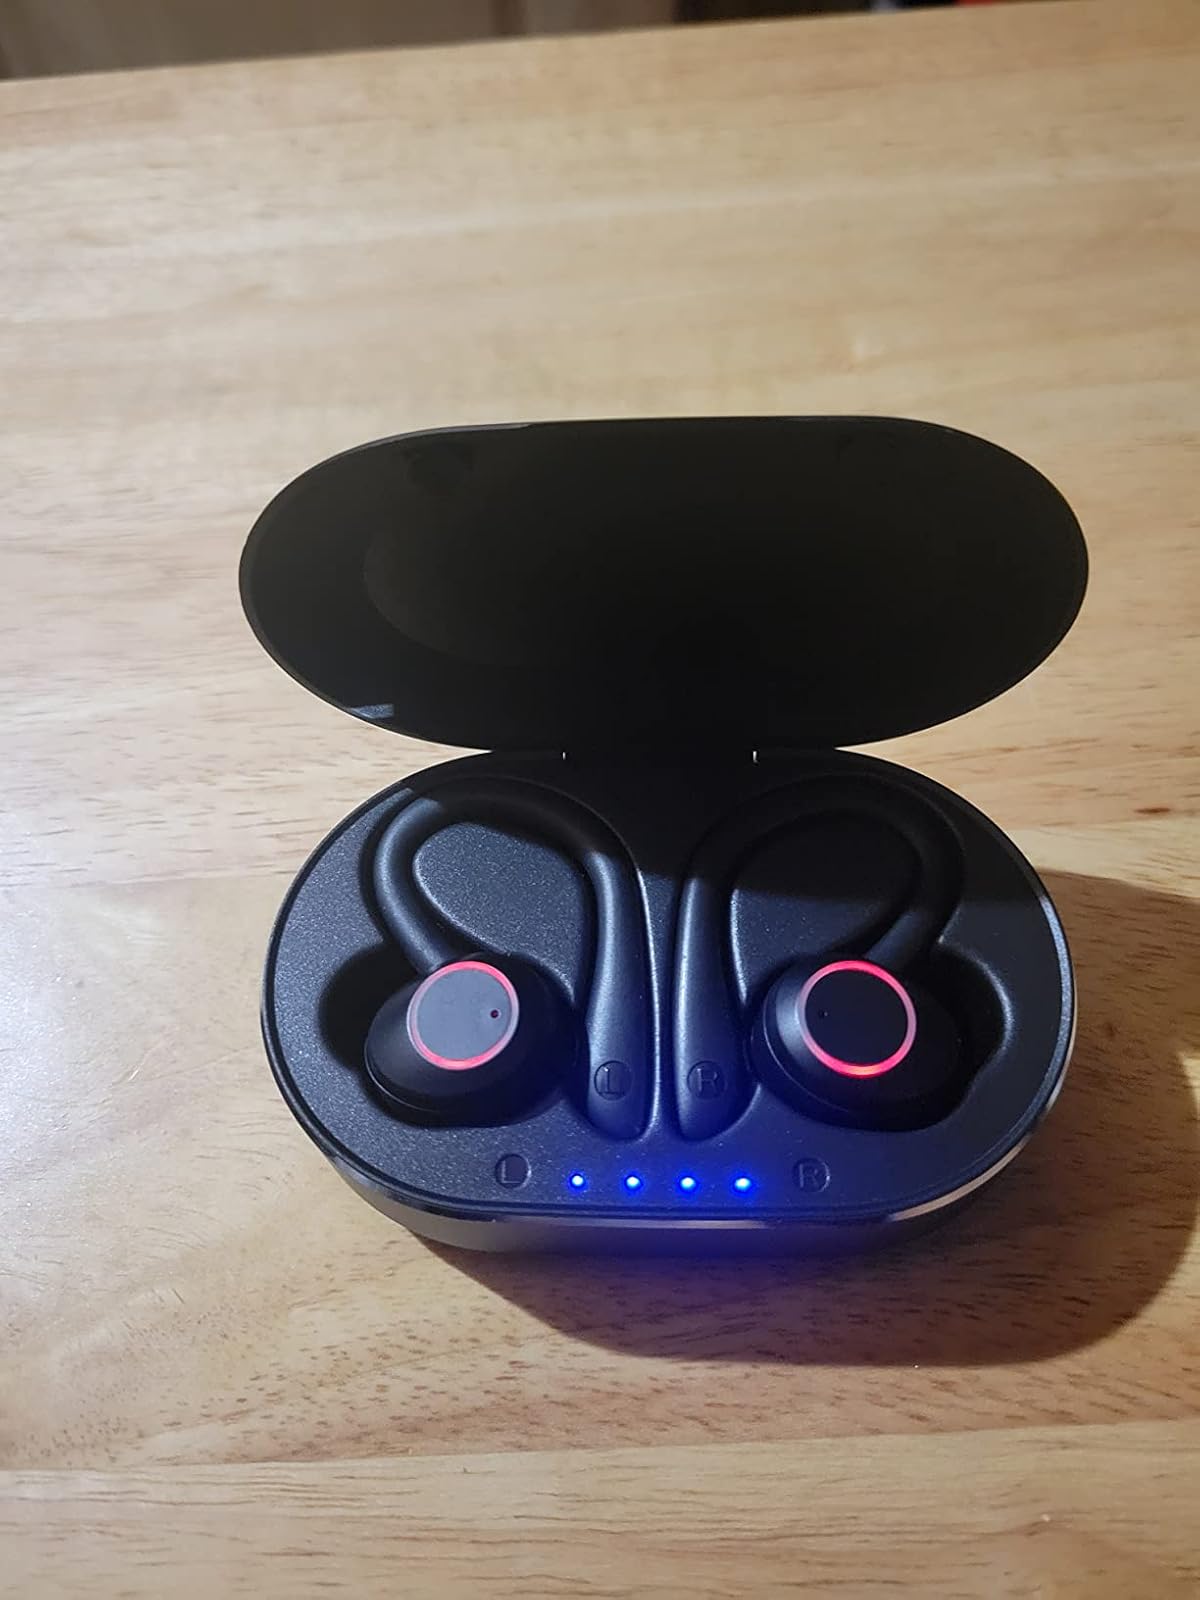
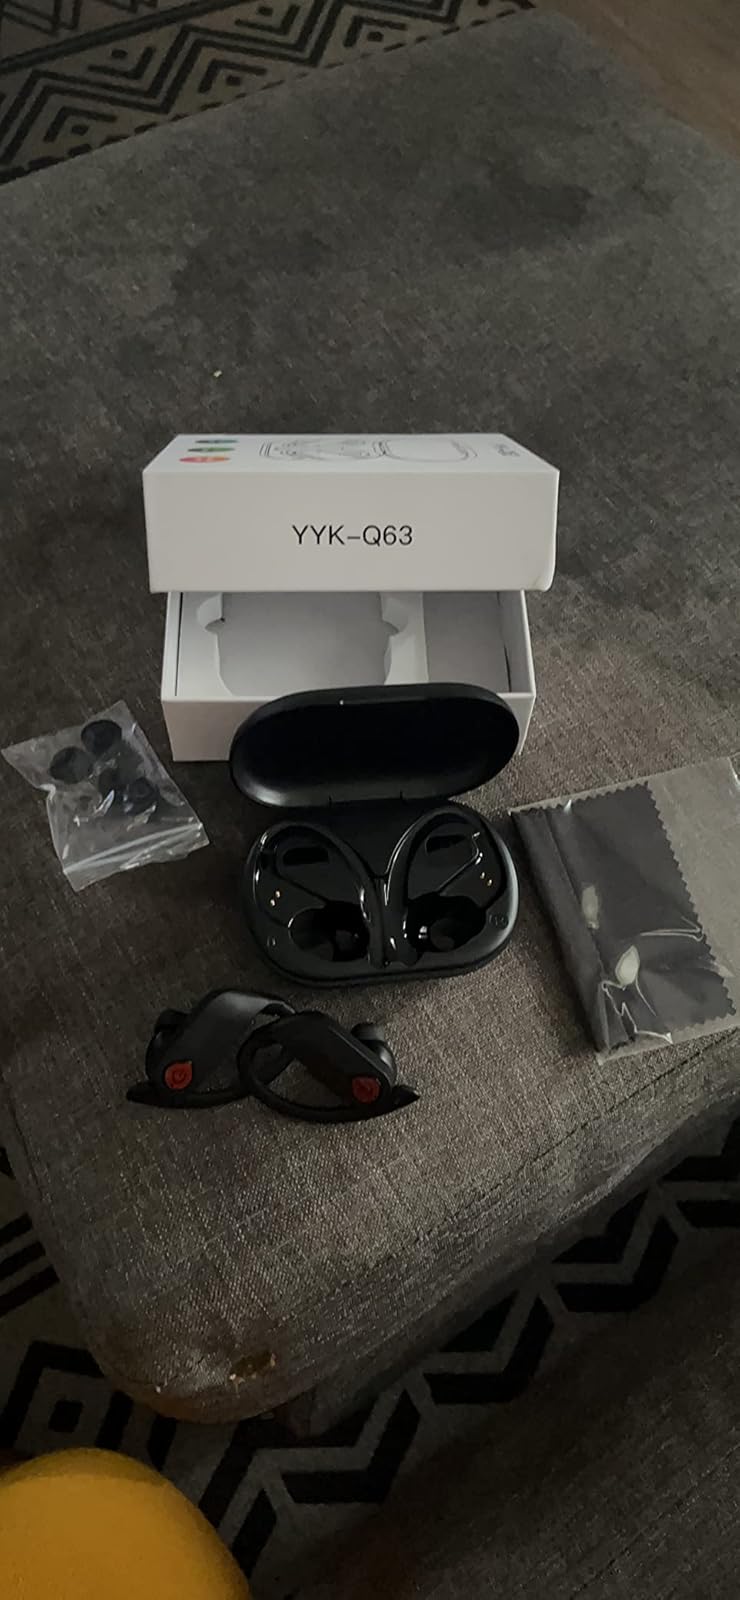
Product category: earbuds
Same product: no